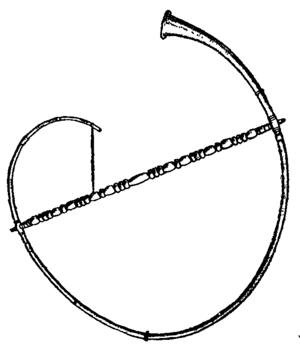
Le buccin est un instrument de musique à vent de la famille des cuivres, d’origine étrusque et en usage dans l’armée romaine antique.